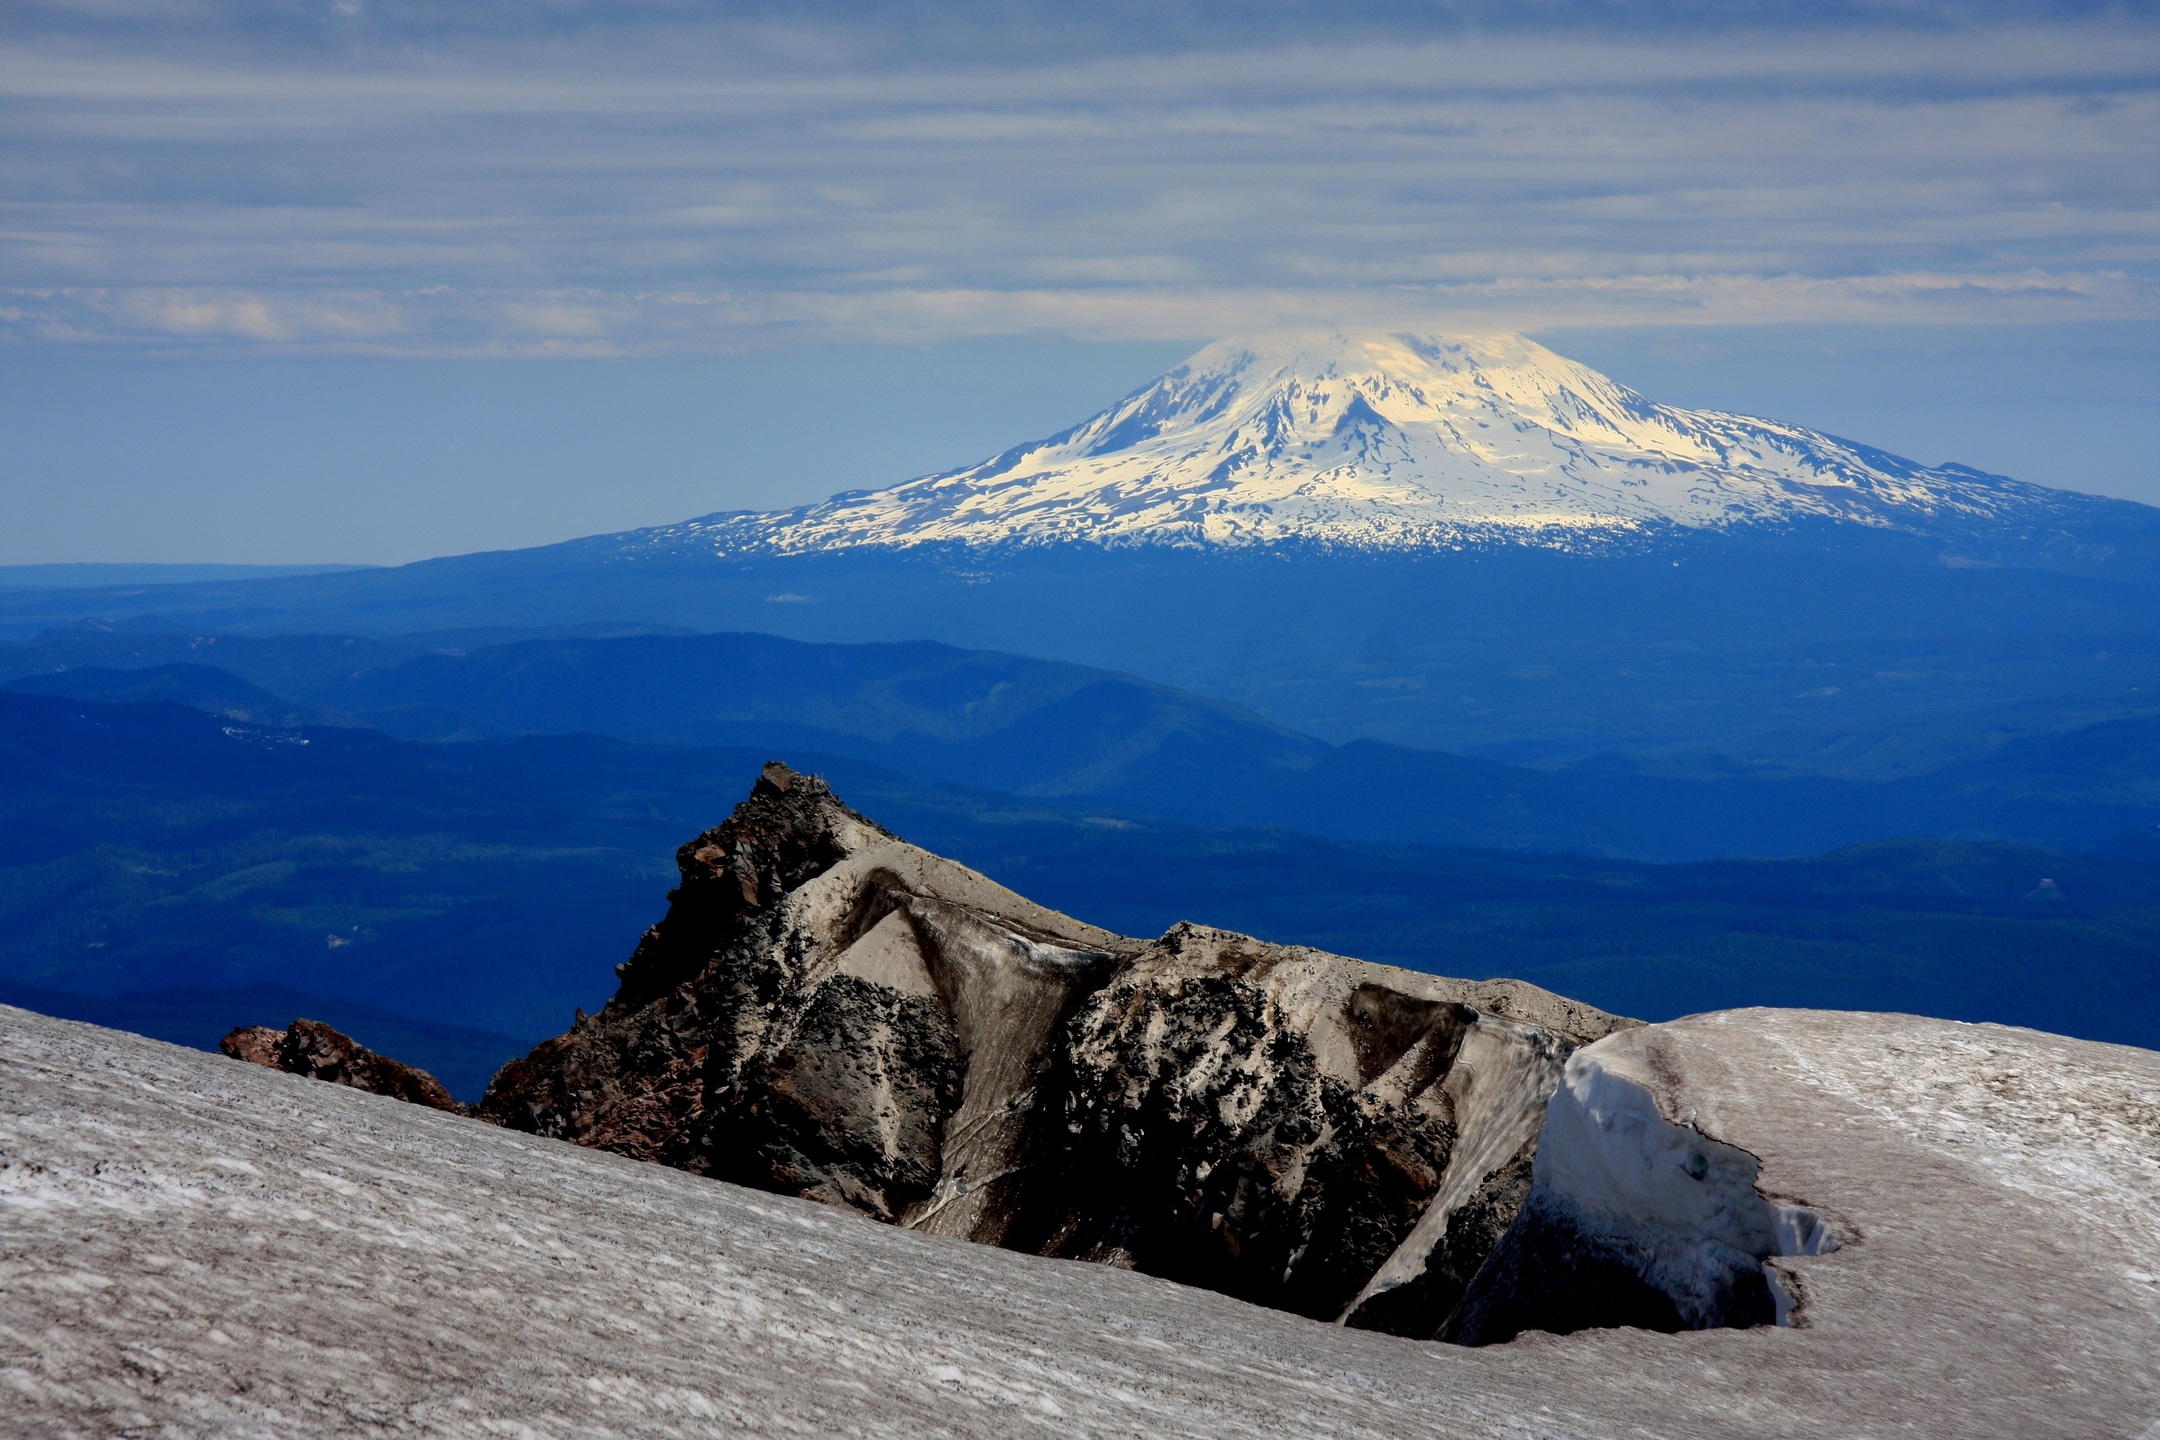
sky, mountain, cloud, ecoregion, snow, blue, slope, ice cap, mountainous landforms, landscape, glacial landform, natural landscape, horizon, nunatak, hill, mountain range, bedrock, massif, winter, geology, plateau, freezing, fell, rock, ar te, wilderness, hill station, glacier, ridge, summit, batholith, extinct volcano, volcano, tree, cumulus, shield volcano, volcanic landform, moraine, valley, outcrop, Granite dome, alps, stratovolcano